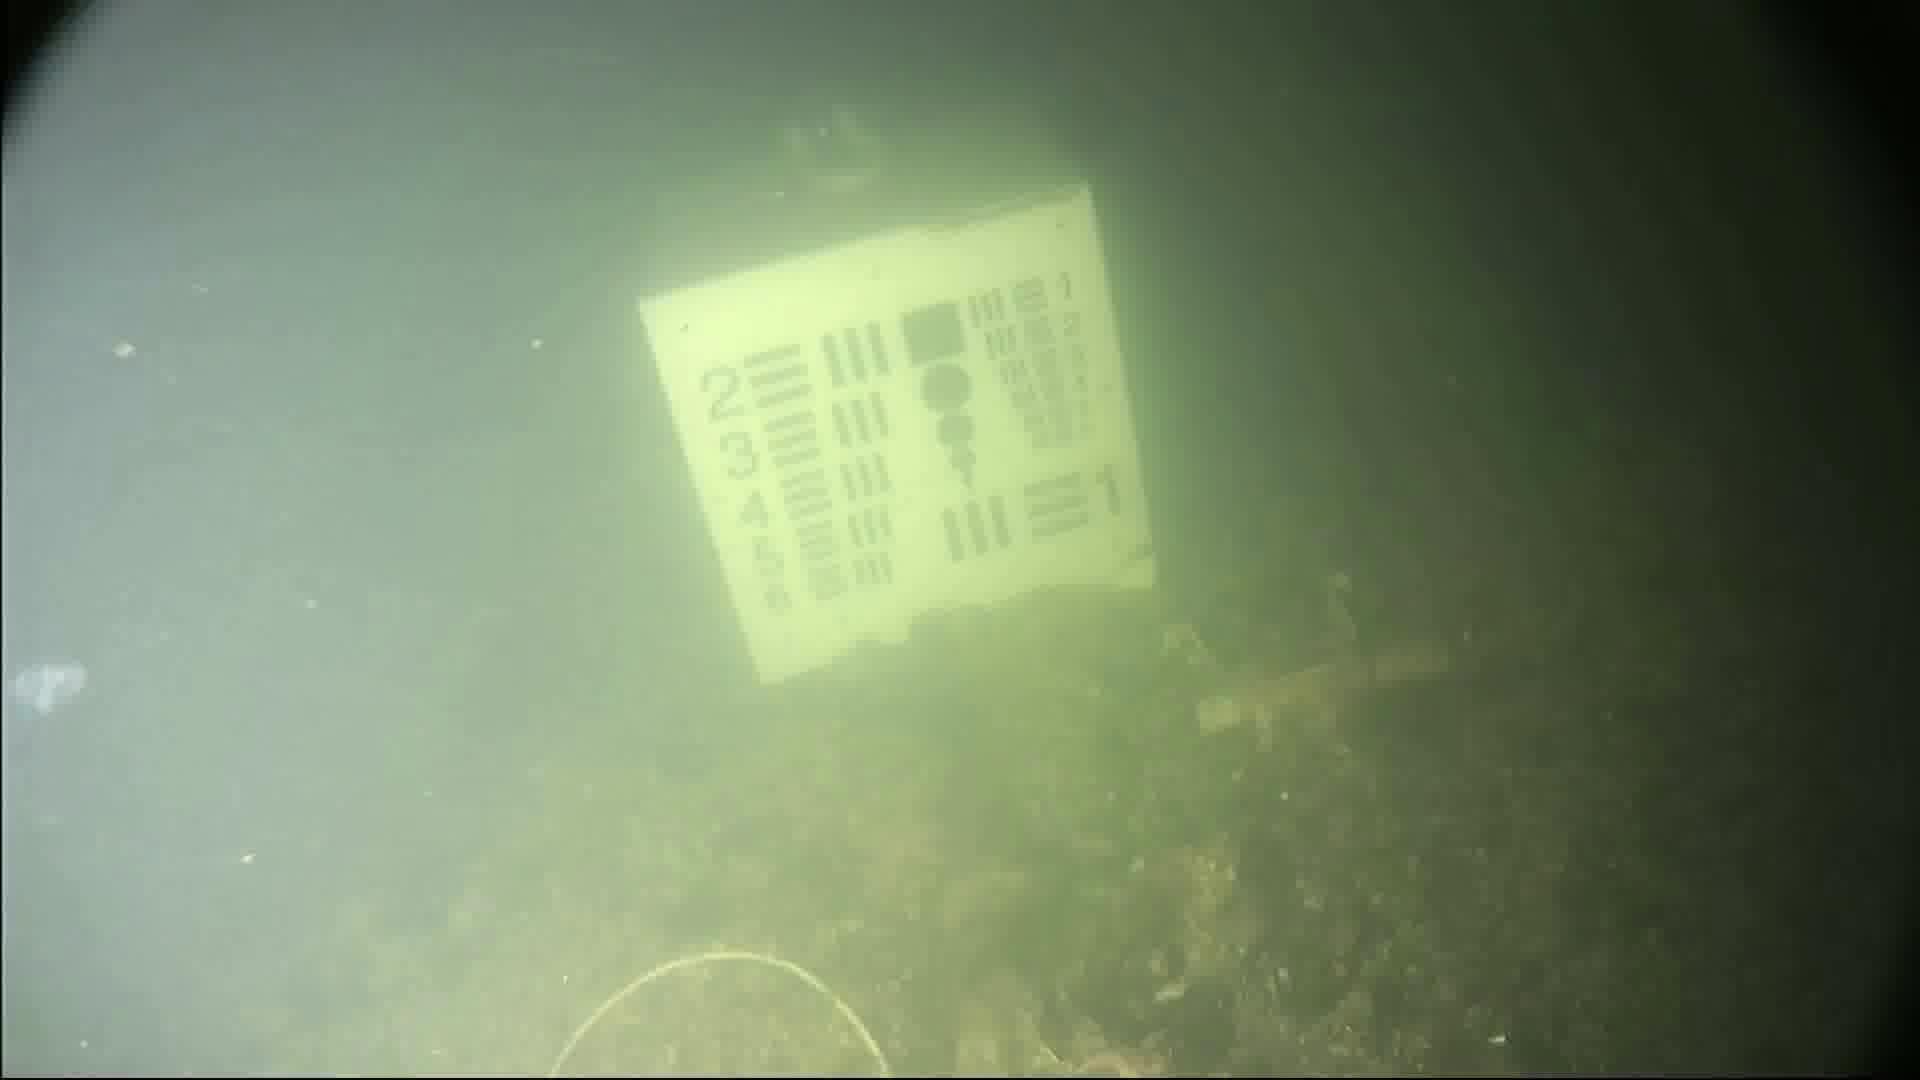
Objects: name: jellyfish